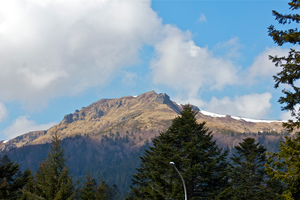
Le Bec de l'aigle pris en photo du Lioran, au printemps.
Le bec de l'Aigle est un sommet culminant à 1 699 mètres d'altitude dans les monts du Cantal et dans la vallée de l'Alagnon.